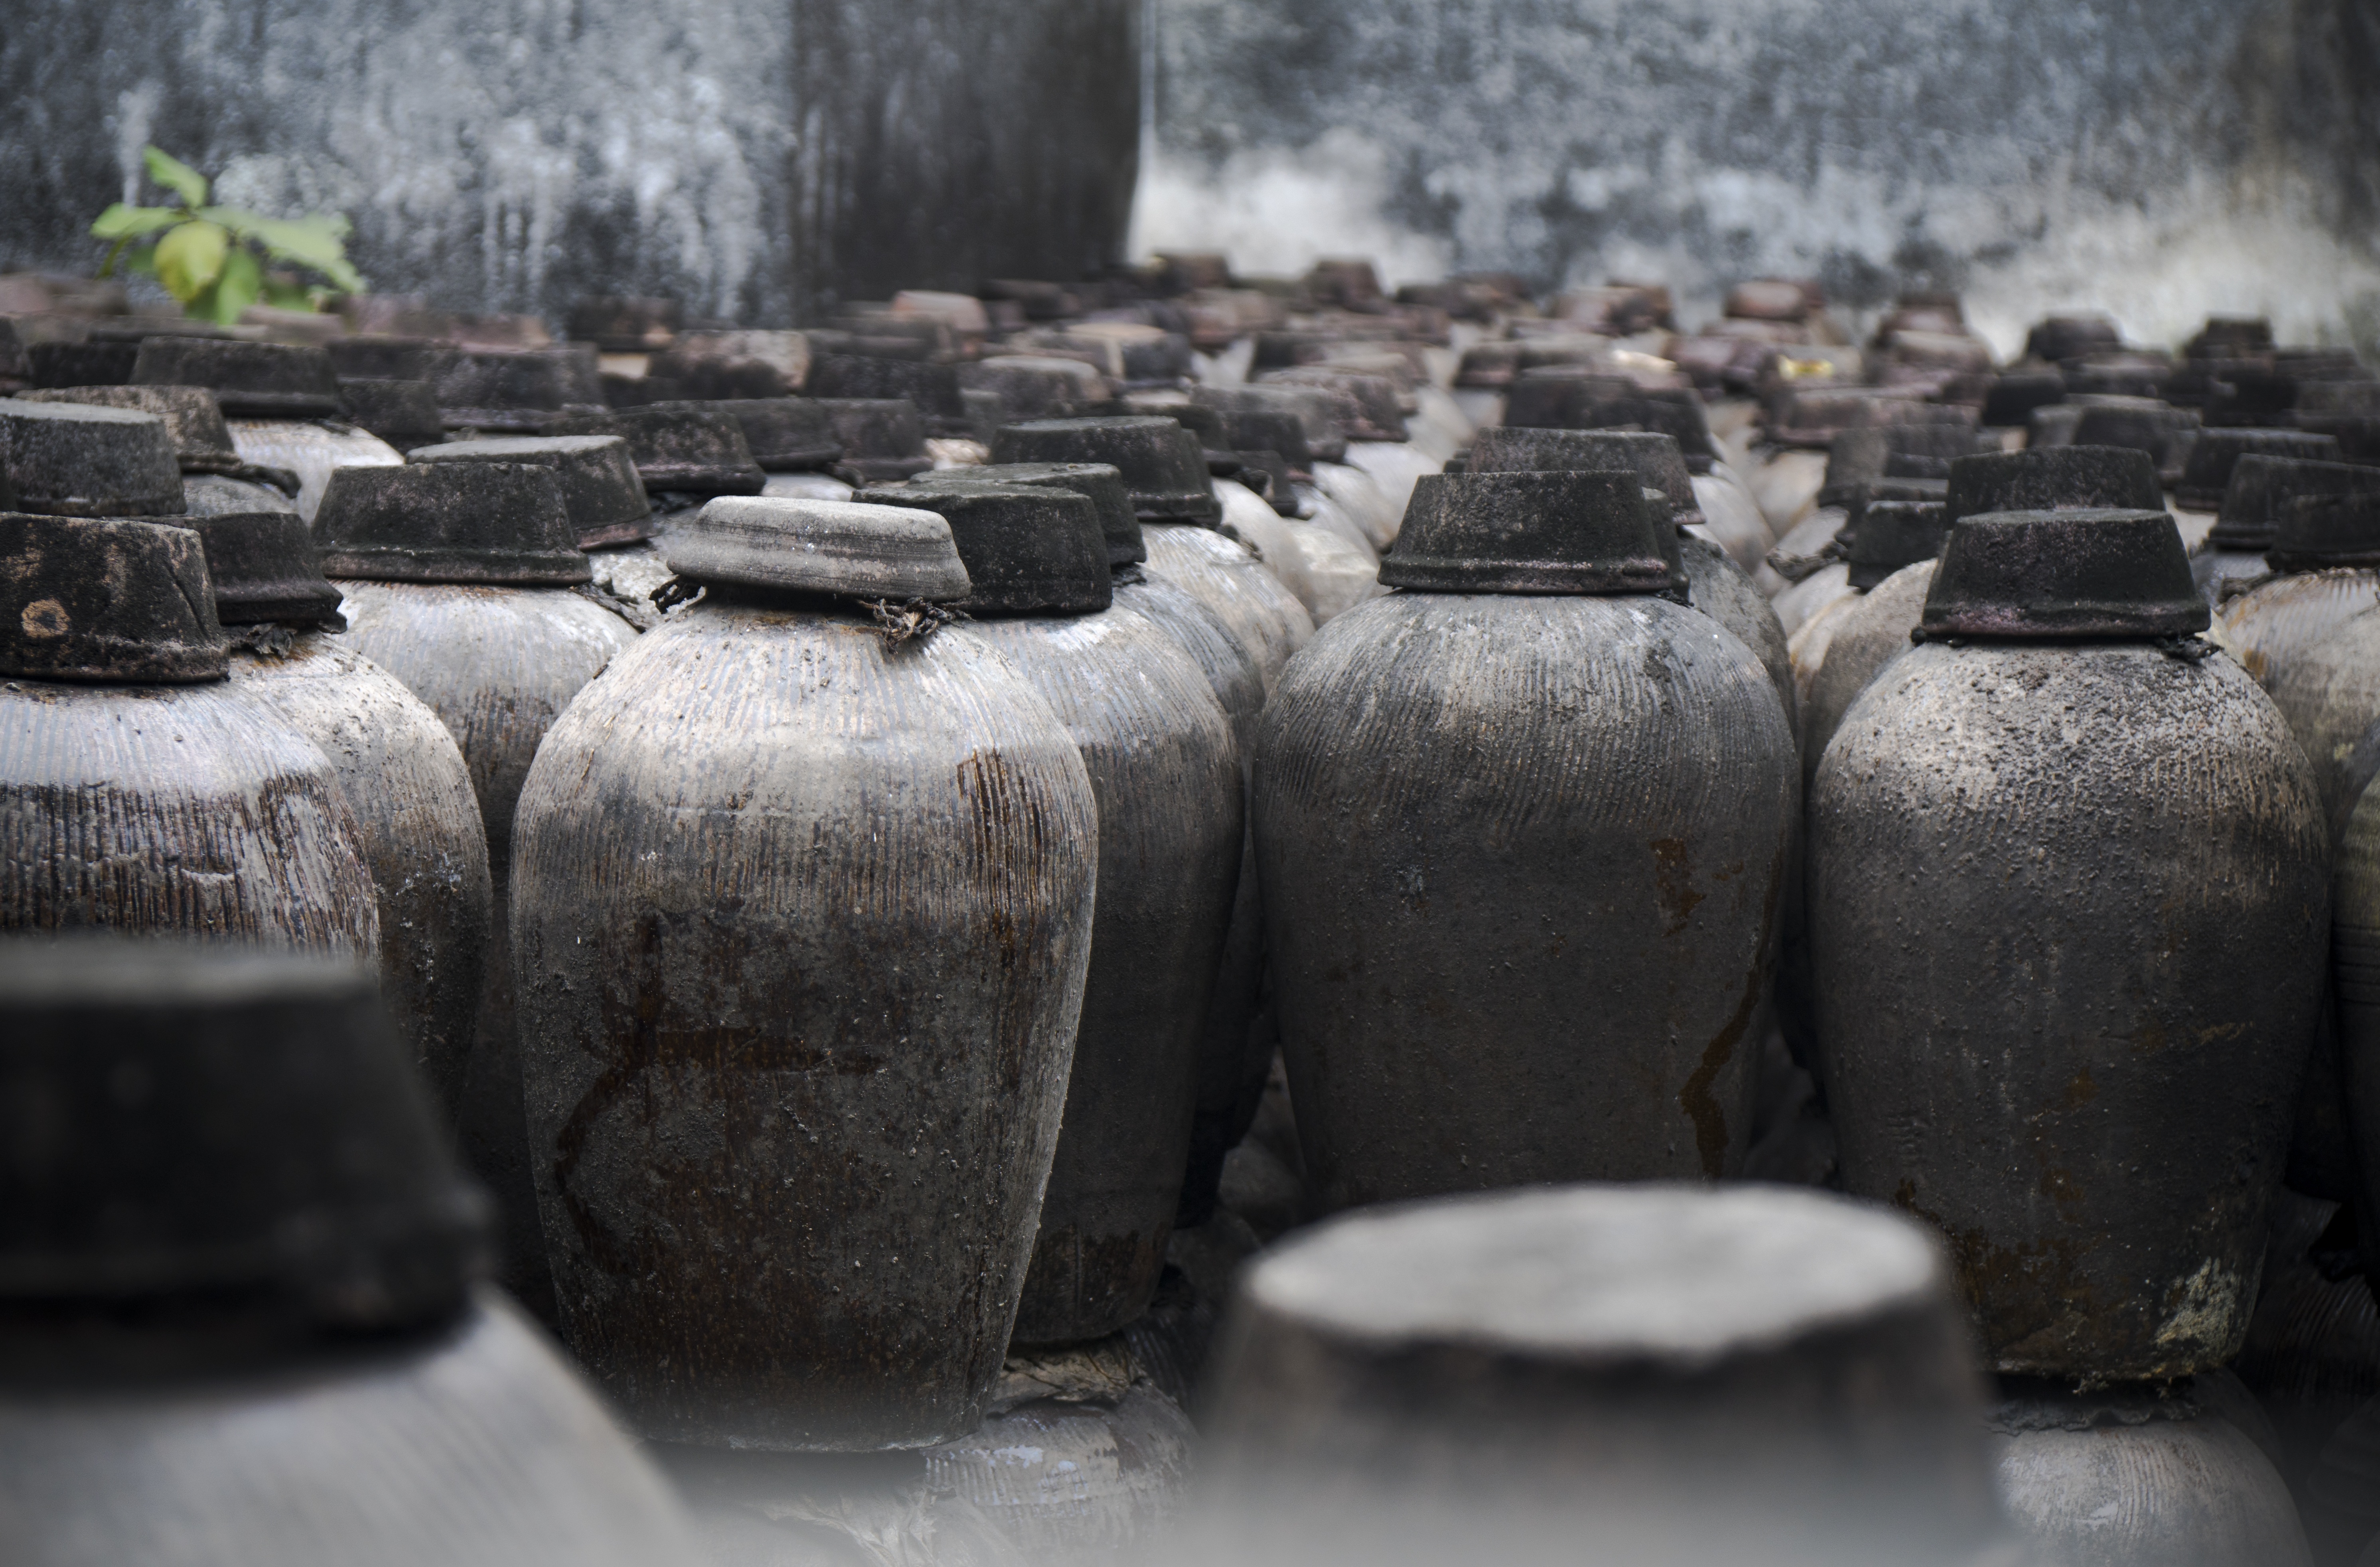
water, snow, winter, wood, wine, old, jar, ancient, material, temple, dilapidated, tank, iron, wine tank, chinese wine